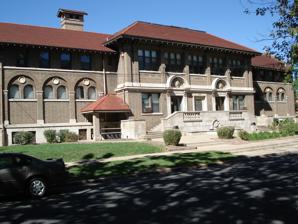
Building: John C. Proctor Recreation Center
Country: United States of America
Year built: 1913
United States historic place John C. Proctor Recreation Center U.S. National Register of Historic Places Location 300 S. Allen St, Peoria, Illinois Coordinates 40°41′7″N 89°36′58″W / 40.68528°N 89.61611°W / 40.68528; -89.61611 Area 5 acres (2.0 ha) Built 1913 Architect Hewitt & Emerson Architectural style Classical Revival NRHP reference No. 79000860 Added to NRHP September 6, 1979 The John C. Proctor Recreation Center was constructed in Peoria, Illinois , United States in 1913. The Classical Revival center was built per the provisions of its founders will, John C. Proctor. It was designed by Hewitt & Emerson .  The building was added to the National Register of Historic Places on September 6, 1979. The building is a facility operated by the Peoria Parks District.  Facilities include a swimming pool, two gymnasiums, an auditorium, outdoor basketball courts, a playground, and the African American Hall of Fame Museum . Notes